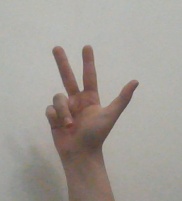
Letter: al